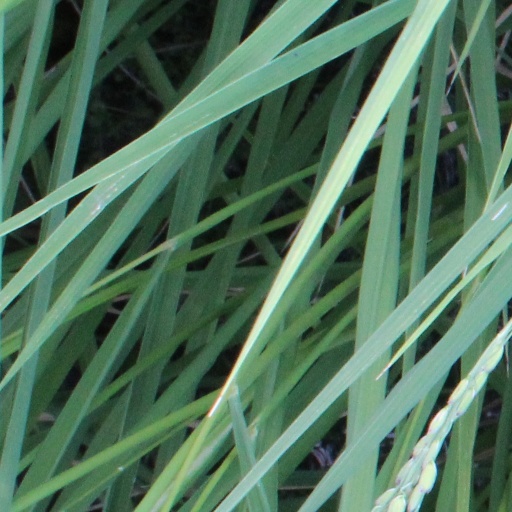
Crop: rice